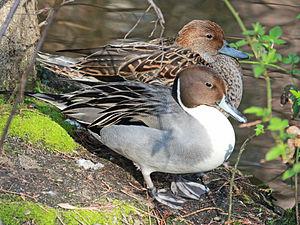
Bazoches-lès-Bray est une commune française située dans le département de Seine-et-Marne en région Île-de-France.